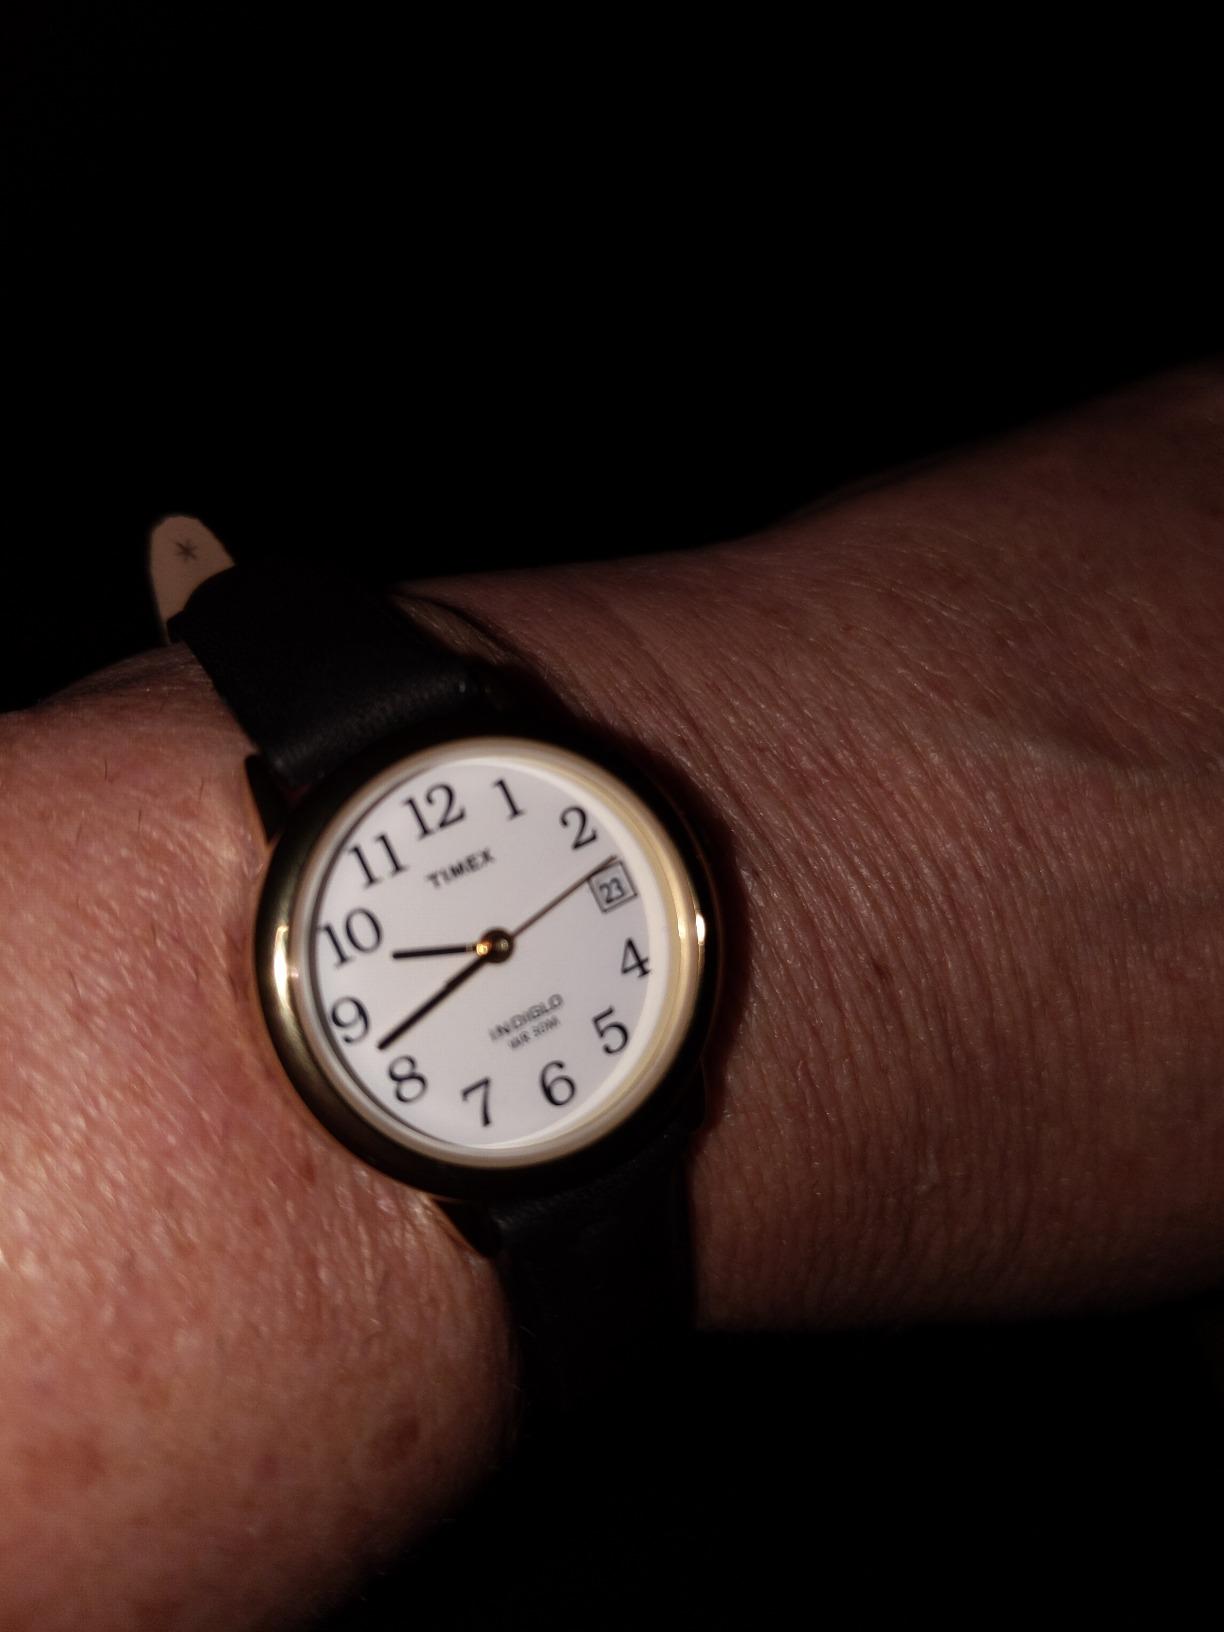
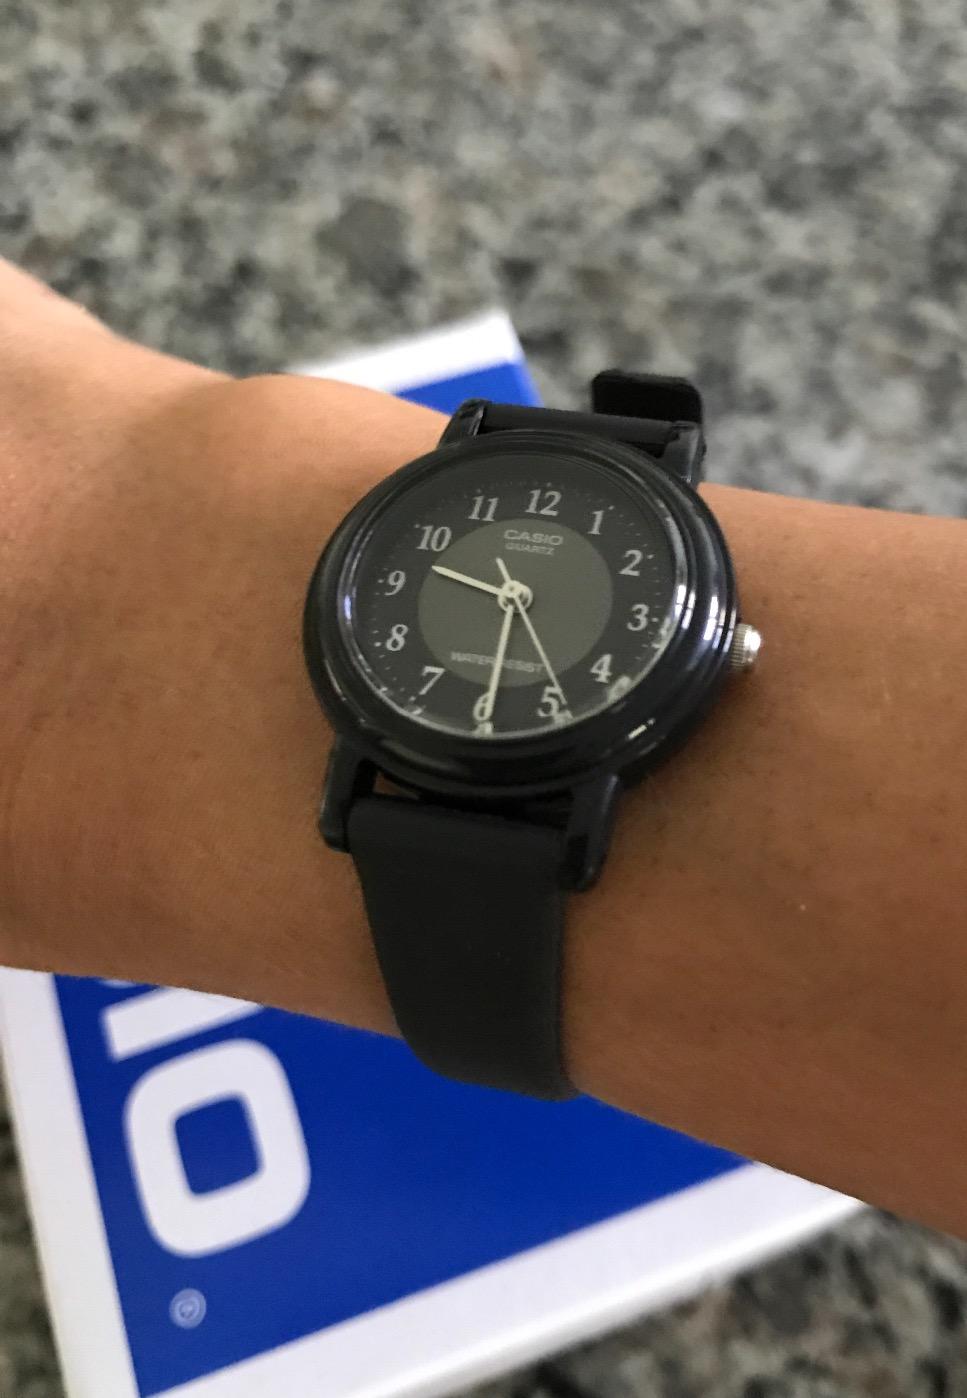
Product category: accessories_watch
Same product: no